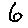
Label: 6